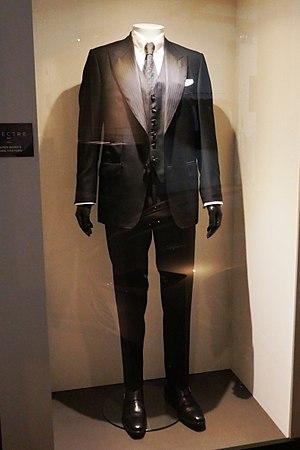
Costume de James Bond à Rome dans le film ""Spectre"" National Film Museum, Londres - Exposition Bond in Motion (2017)"
007 Spectre est un film d'espionnage américano-britannique réalisé par Sam Mendes, sorti en 2015. 24ᵉ aventure cinématographique de James Bond, le titre du film fait référence à l'organisation criminelle SPECTRE, apparue dans de nombreux épisodes de la saga depuis ses débuts.
James Bond [ d͡ʒeɪmz bɒnd], également connu par son matricule 007, est un personnage de fiction créé en 1953 par l'écrivain et ancien espion britannique Ian Fleming dans le roman Casino Royale.